AK-74

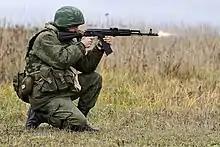
An AK-74M muzzle device venting propellant gases

The rifle received a new barrel with a chrome-lined bore and 4 right-hand grooves at a 200 mm (1:7.87 in) or 37 calibers rifling twist rate. The front sight base and gas block were redesigned. The gas block contains a gas channel that is installed at a 90° angle in relation to the bore axis to reduce bullet shear at the port hole. A pair of support brackets are cast into the gas block assembly and are used to attach a BG-15c or GP-25 underslung 40 mm grenade launcher. Like the AK-47 and AKM, the muzzle is threaded for the installation of various muzzle devices such as the standard muzzle brake or a blank-firing adaptor, while a spring-loaded detent pin held in the front sight post prevents them from unscrewing while firing. However the muzzle threads have been relocated to the front sight base for both easier and more economic replacement in case of thread damage. The distinctive standard-issue muzzle brake features a large expansion chamber, two symmetrical vertical cuts at the forward end of the brake and three non symmetrical positioned vent holes to counteract muzzle rise and climb as well as lateral shift to the right much like the AKM's offset muzzle brake. A flat plate near the end of the brake produces a forward thrust when emerging exhaust gases strike its surface, greatly reducing recoil. The muzzle brake prevents backblast from reaching the firer, although it is reported to be harsh on bystanders as the muzzle gases are dispersed to the sides. The standard-issue AK-74 muzzle brake has been subtly revised several times since the 1970s.